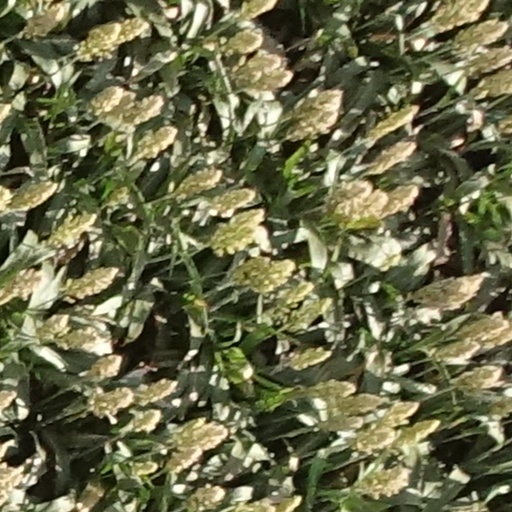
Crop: sorghum